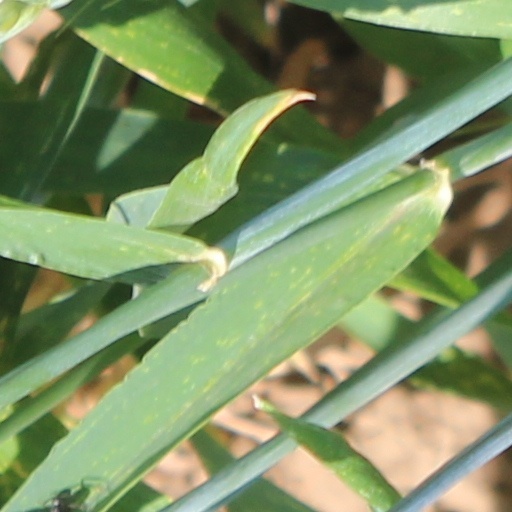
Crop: wheat